Carl Offterdinger

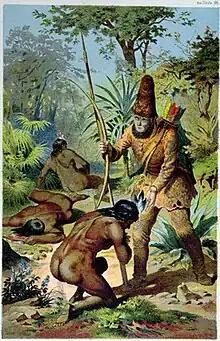
"Robinson Crusoe and Man Friday" (ca. 1880)

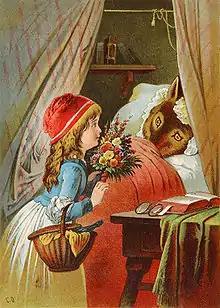
Illustration of Little Red Riding Hood

Carl Offterdinger (January 8, 1829, in Stuttgart – January 12, 1889, in Stuttgart) was a German figure and genre painter and illustrator.